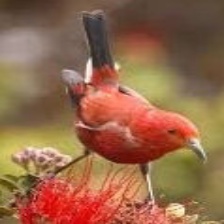
Species: APAPANE
Scientific name: HIMATIONE SANGUINEA